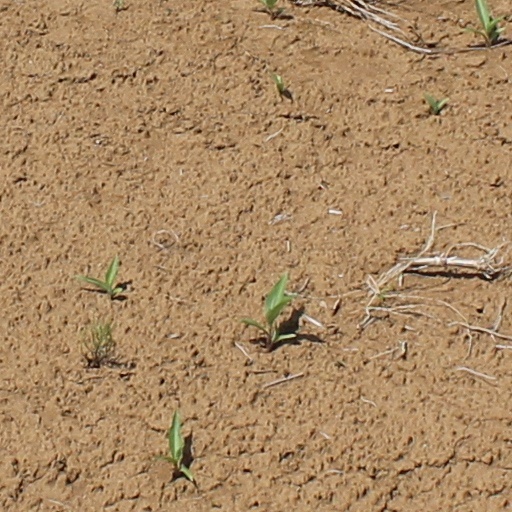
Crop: wheat